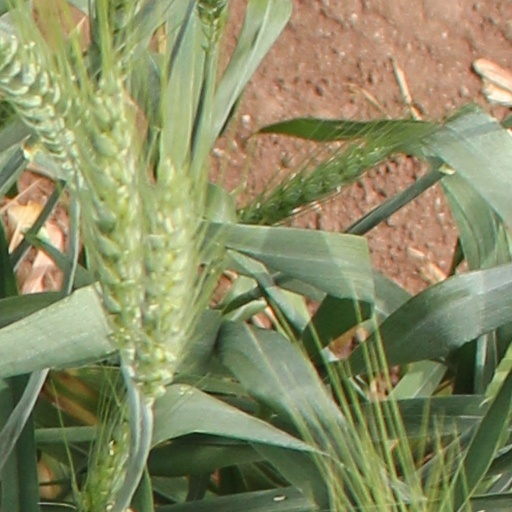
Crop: wheat